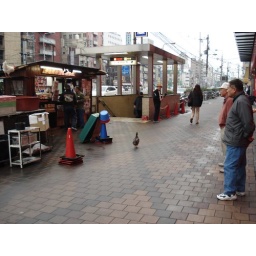
A duck roaming the streets of Osaka one morning. Note also the chicken in the upper left corner.